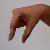
The image shows a hand gesture representing the letter 'Q' in Indian Sign Language.